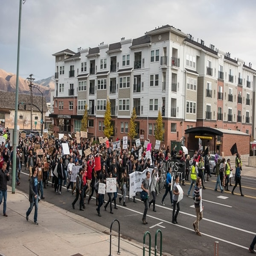
the protesters march , blocking traffic as people turned out for a rally to protest police brutality .